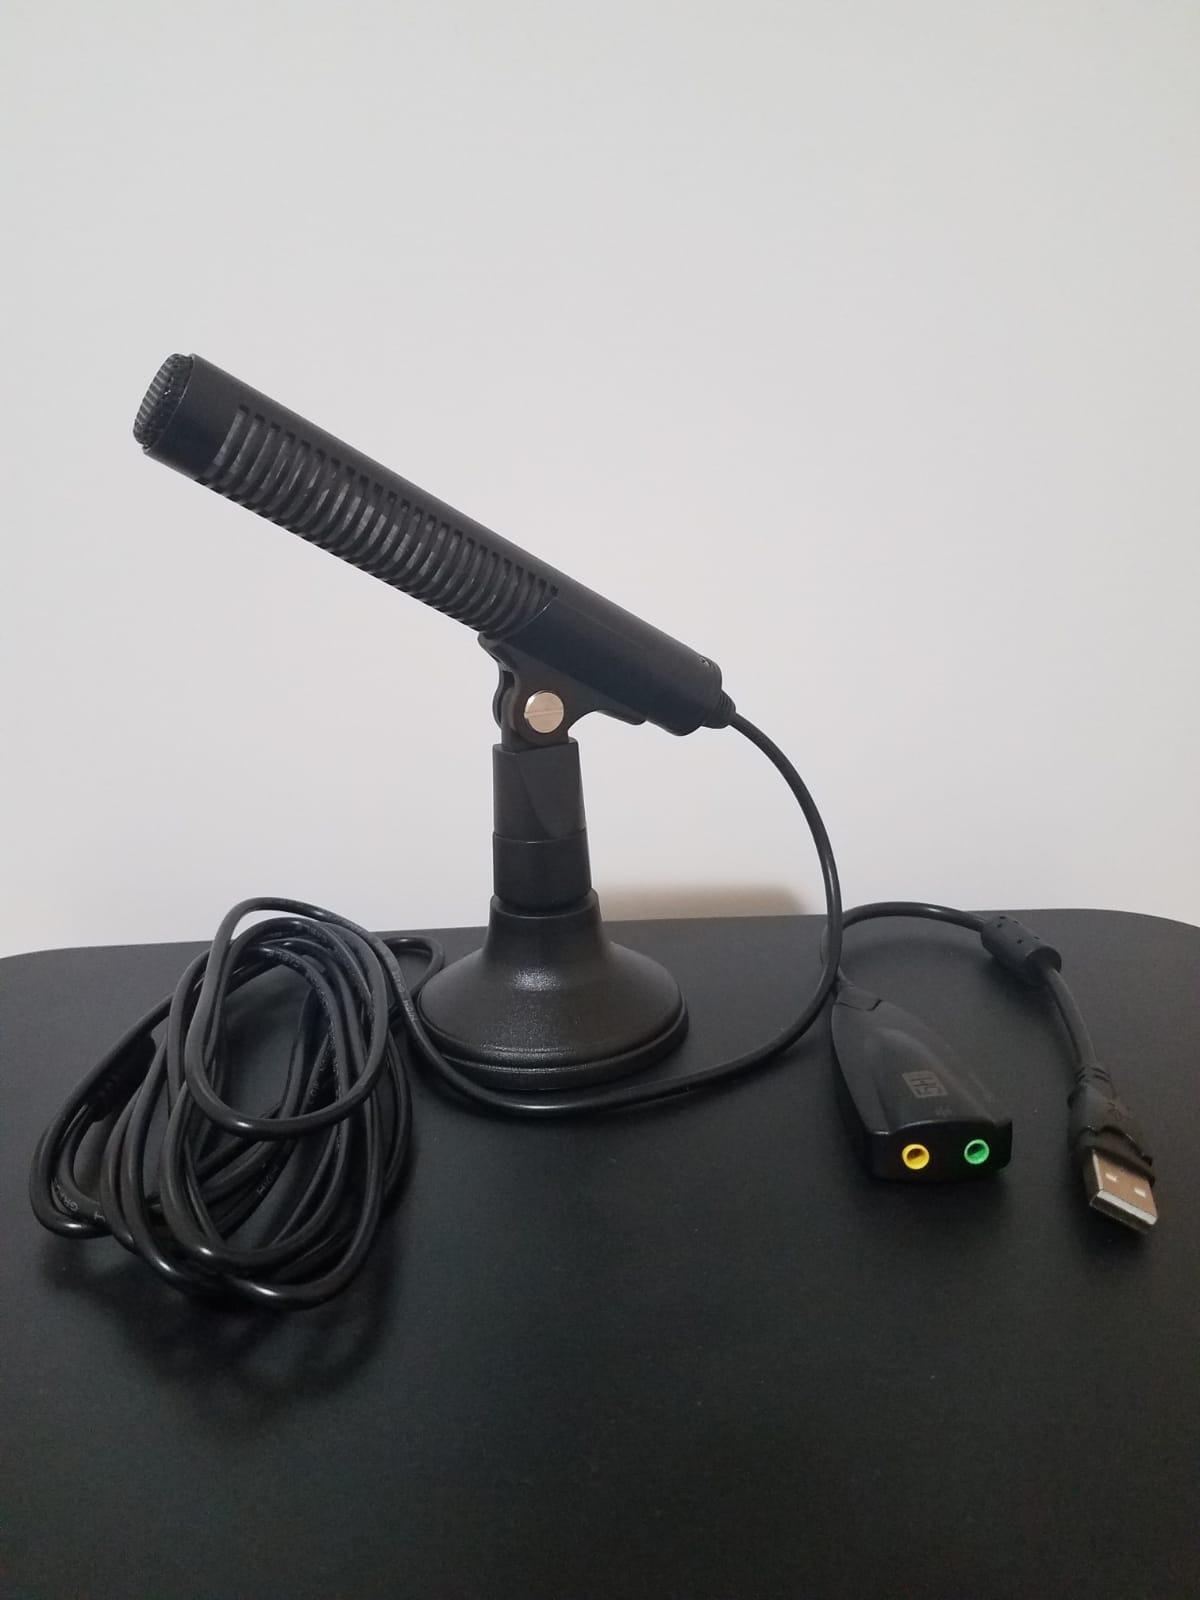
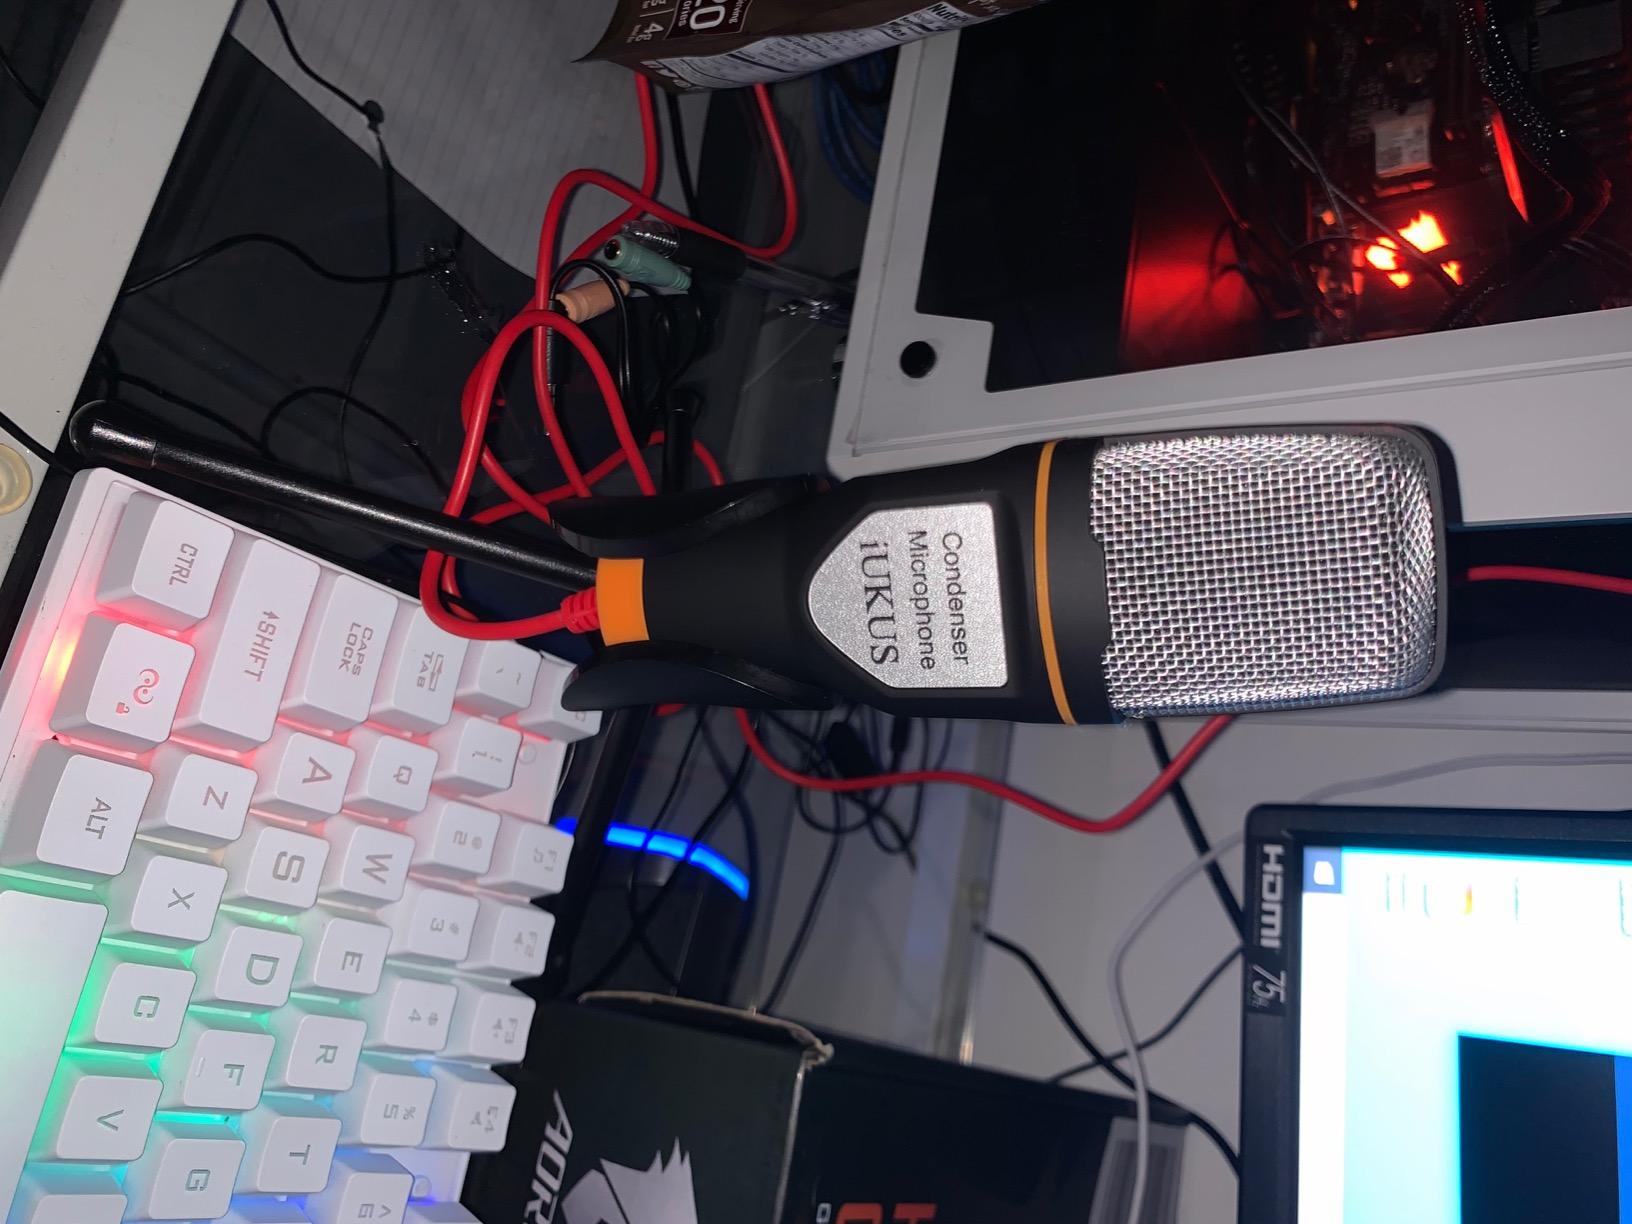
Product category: microphone
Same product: no